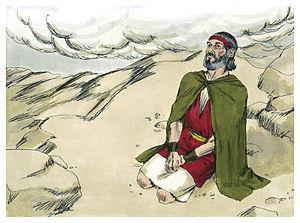
Illustration biblique du livre de la Exode chapitre 20 עברית: 20 האיור המקראי של change me! פרק हिन्दी: {{{hi}}} अध्याय change me! की पुस्तक की बाइबिल चित्रण Bahasa Indonesia: Ilustrasi Alkitab dari Kitab Keluaran pasal 20 Italiano: Illustrazione biblica del libro della change me! Capitolo 20 日本語: change me!20章の本の聖書の実例 Jawa: Ilustrasi Alkitab saking Kitab Pangentasan pasal 20 한국어: change me! 20 장 장부의 성경 그림 Bahasa Melayu: Ilustrasi Alkitab dari Kitab Keluaran pasal 20